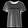
Label: T - shirt / top